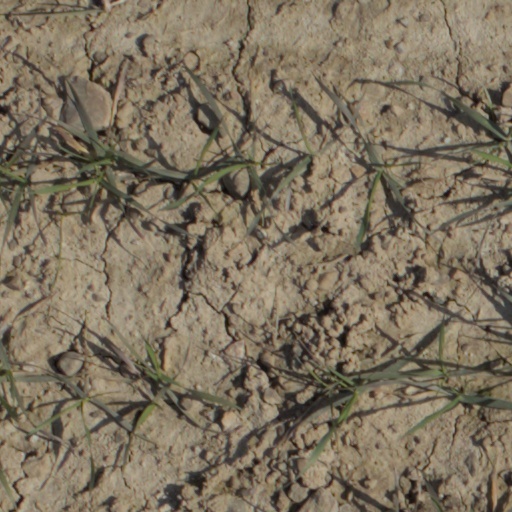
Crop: wheat